Asahi-ku, Yokohama

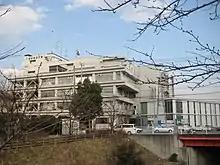
Asahi Ward Office

Asahi is located in eastern Kanagawa Prefecture, and on the northwest borders of the city of Yokohama.